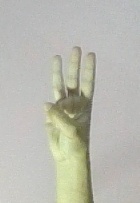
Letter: thaa